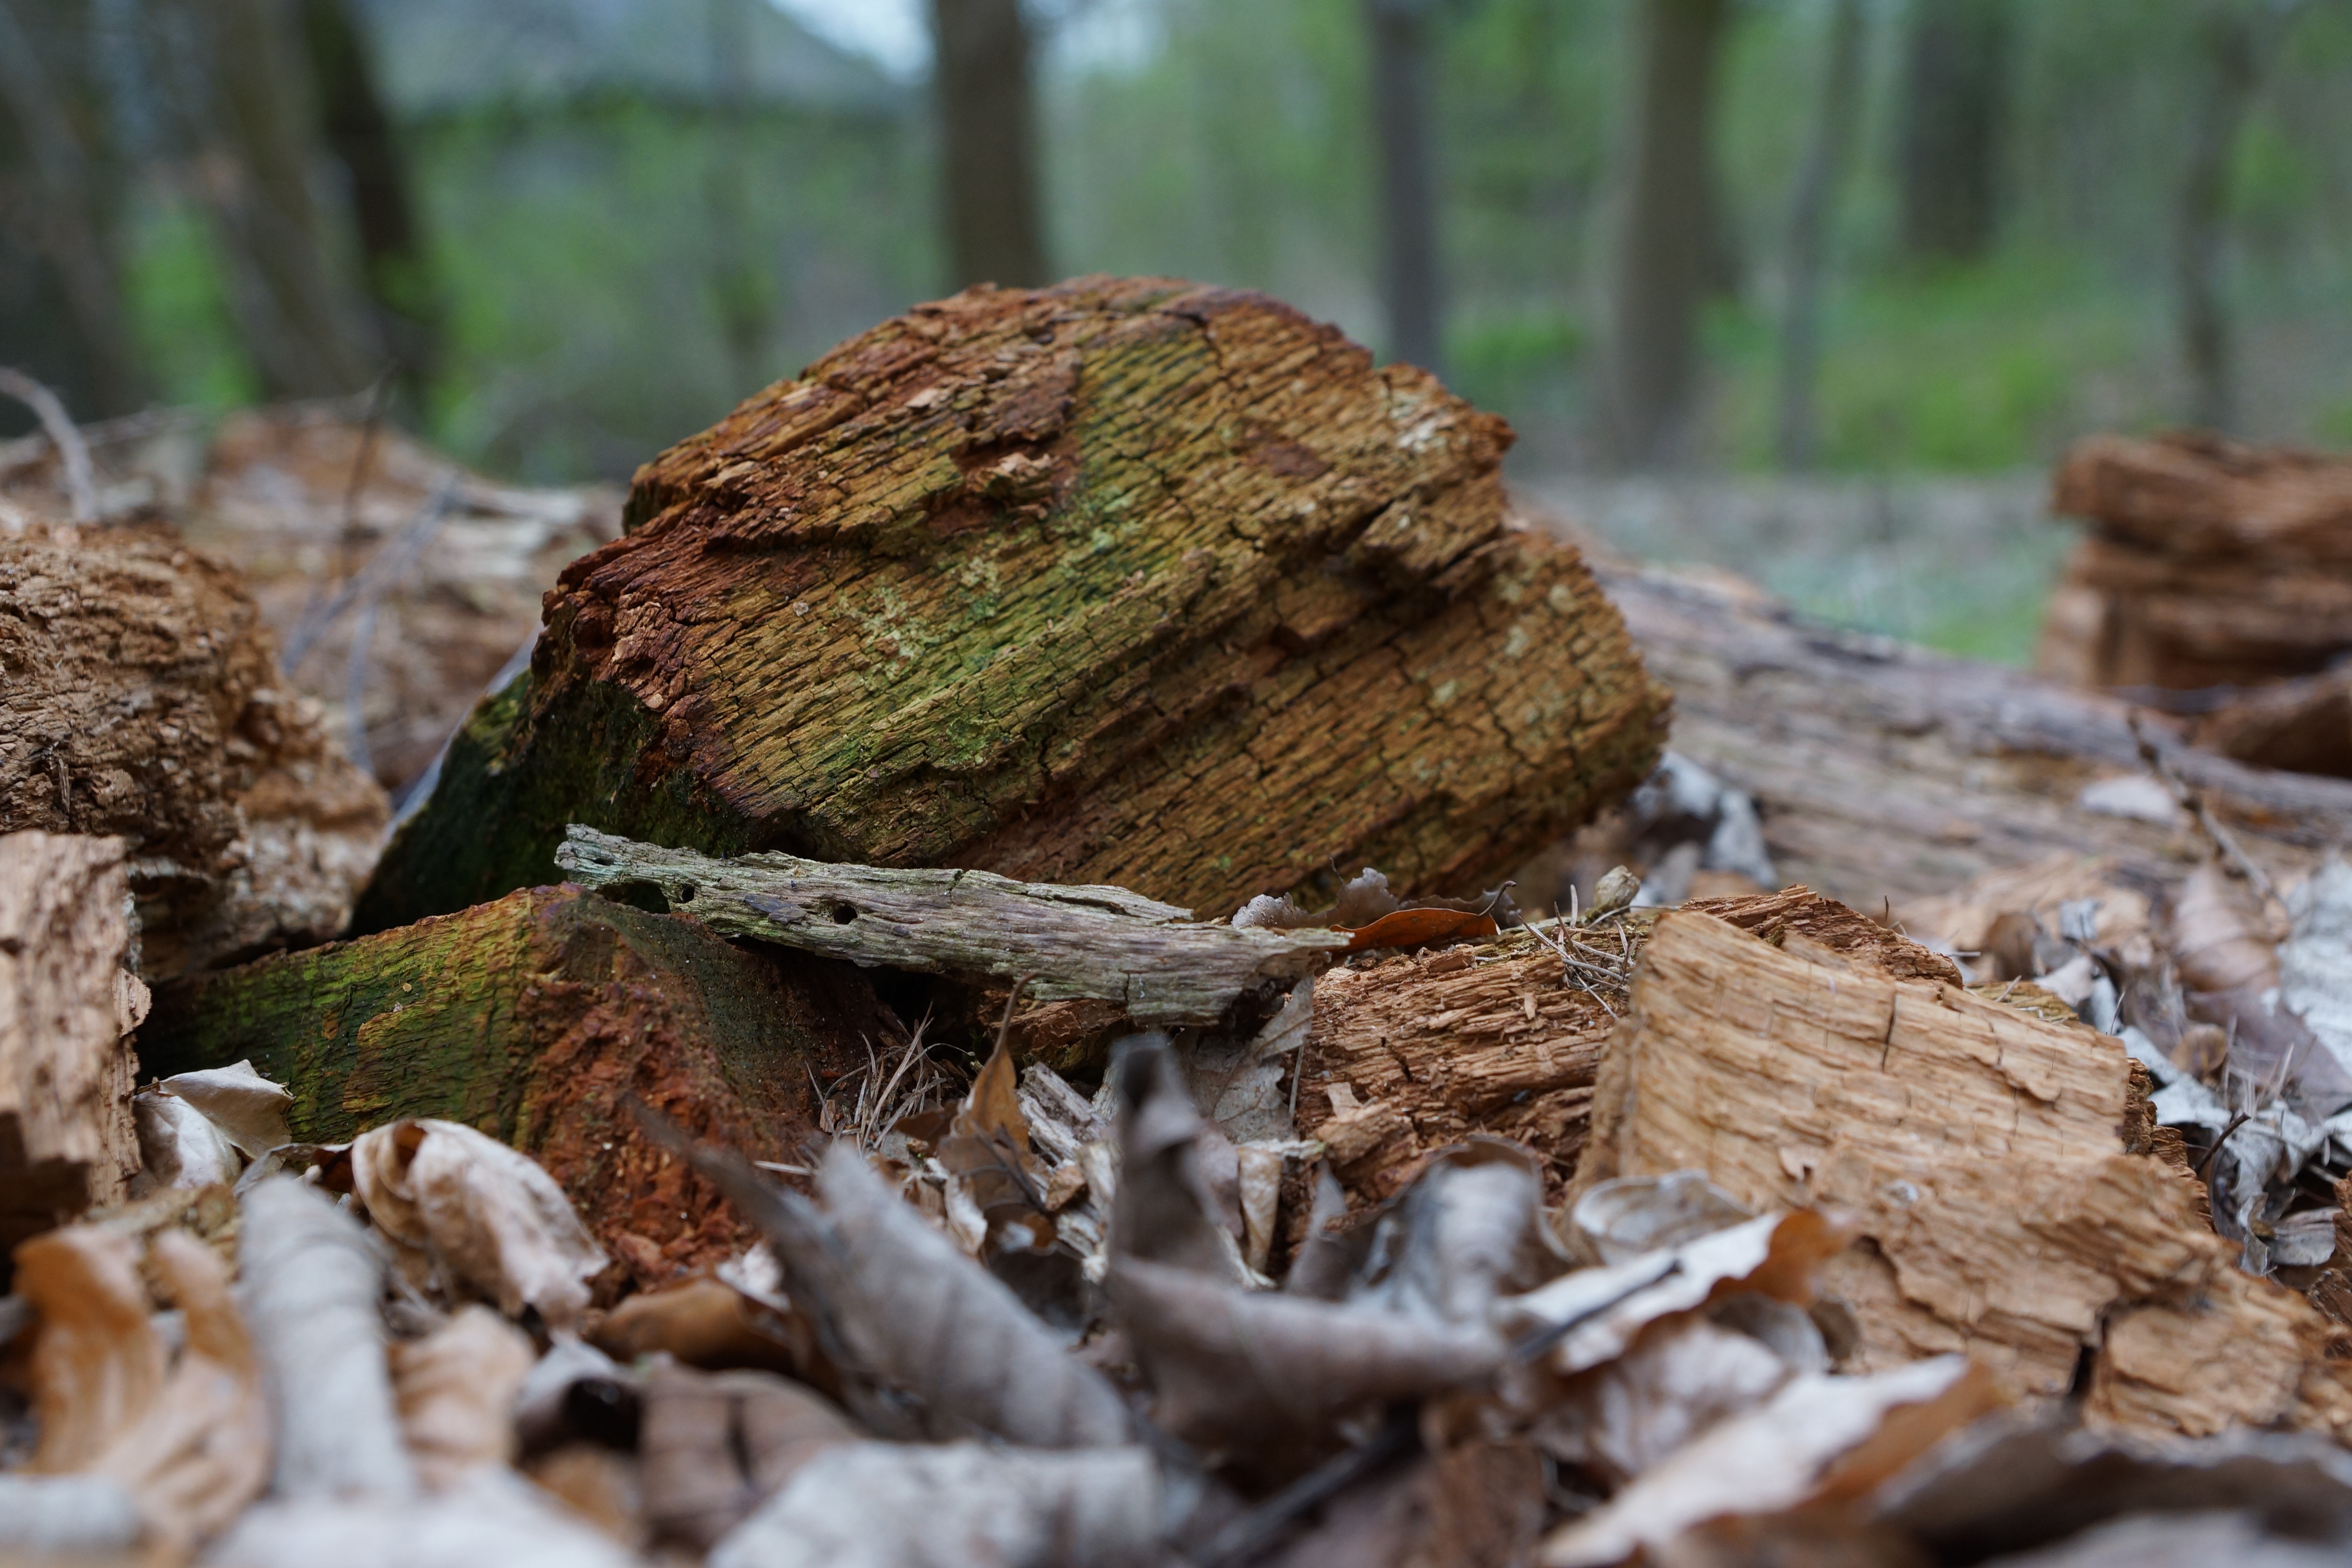
landscape, tree, nature, forest, branch, wood, leaf, flower, trunk, bark, wildlife, environment, log, autumn, soil, mushroom, flora, season, fauna, close up, leaves, fungus, woodland, tree stump, habitat, demolition, macro photography, edible mushroom, dying tree, natural environment, woody plant, agaricomycetes, penny bun